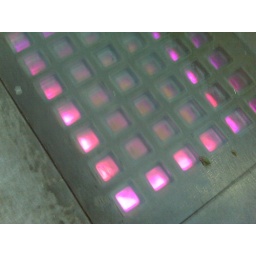
These purple/pink lights now come up from below the glass cubes on Carrall street outside the Pennsylvania Hotel.